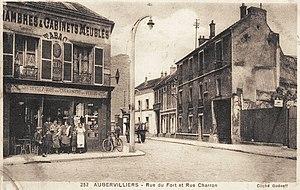
Aubervilliers.Rue du Fort et rue Charron
La rue Charron à Aubervilliers, est une des anciennes rues du centre-ville.